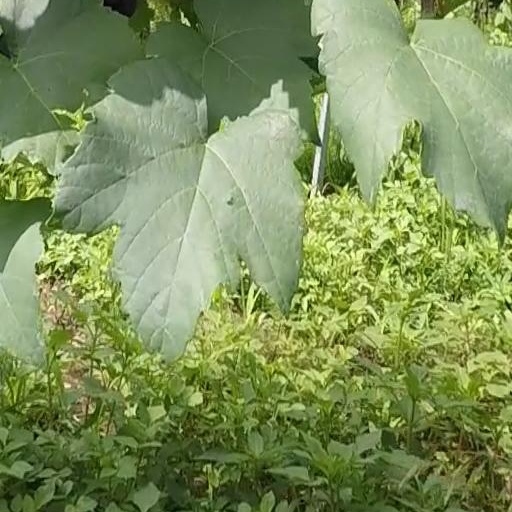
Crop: grape